Fravaux

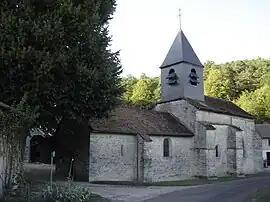
The church in Fravaux

Fravaux is a commune in the Aube department in north-central France.